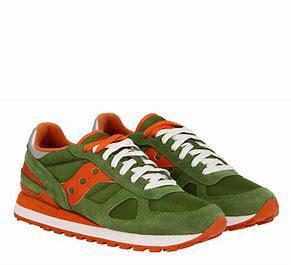
Brand: Saucony
Model: 100